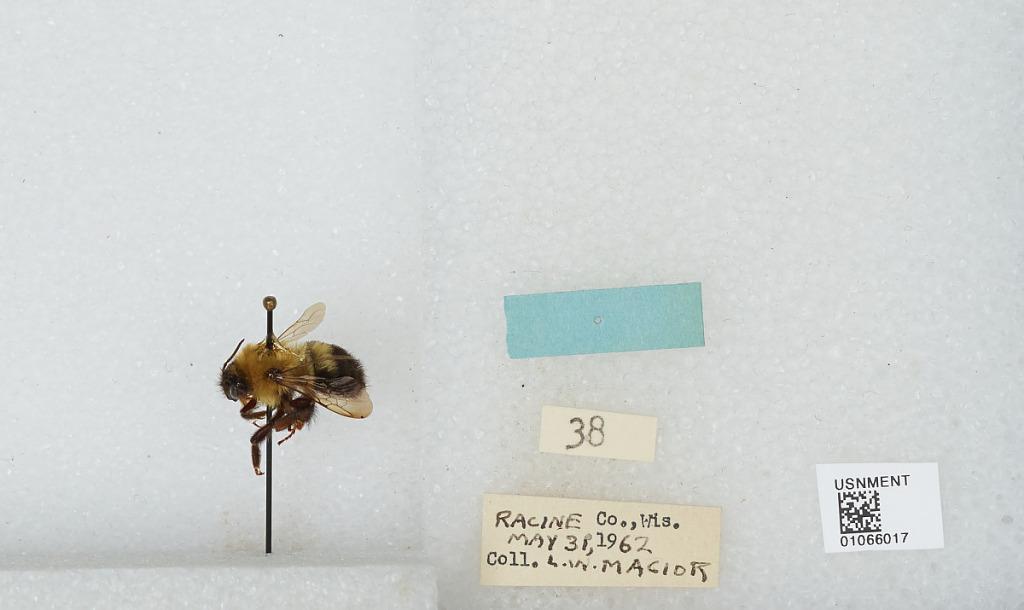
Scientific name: Bombus (Pyrobombus) bimaculatus Cresson
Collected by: L. Macior
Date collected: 1962-5-31
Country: United States
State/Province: Wisconsin
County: Racine
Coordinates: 42.78, -87.76